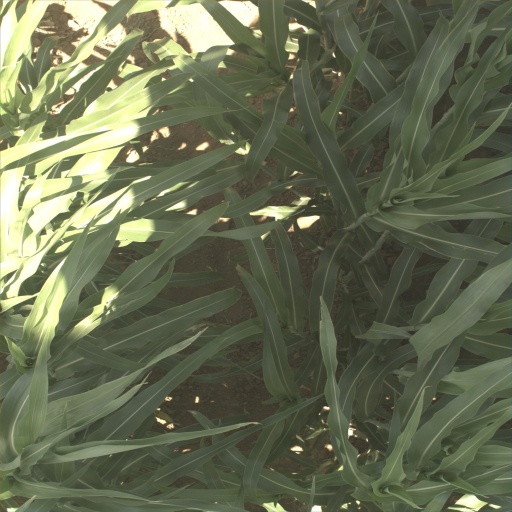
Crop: sorghum